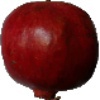
Label: Pomegranate 1